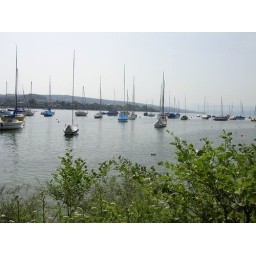
boats in lake zurich